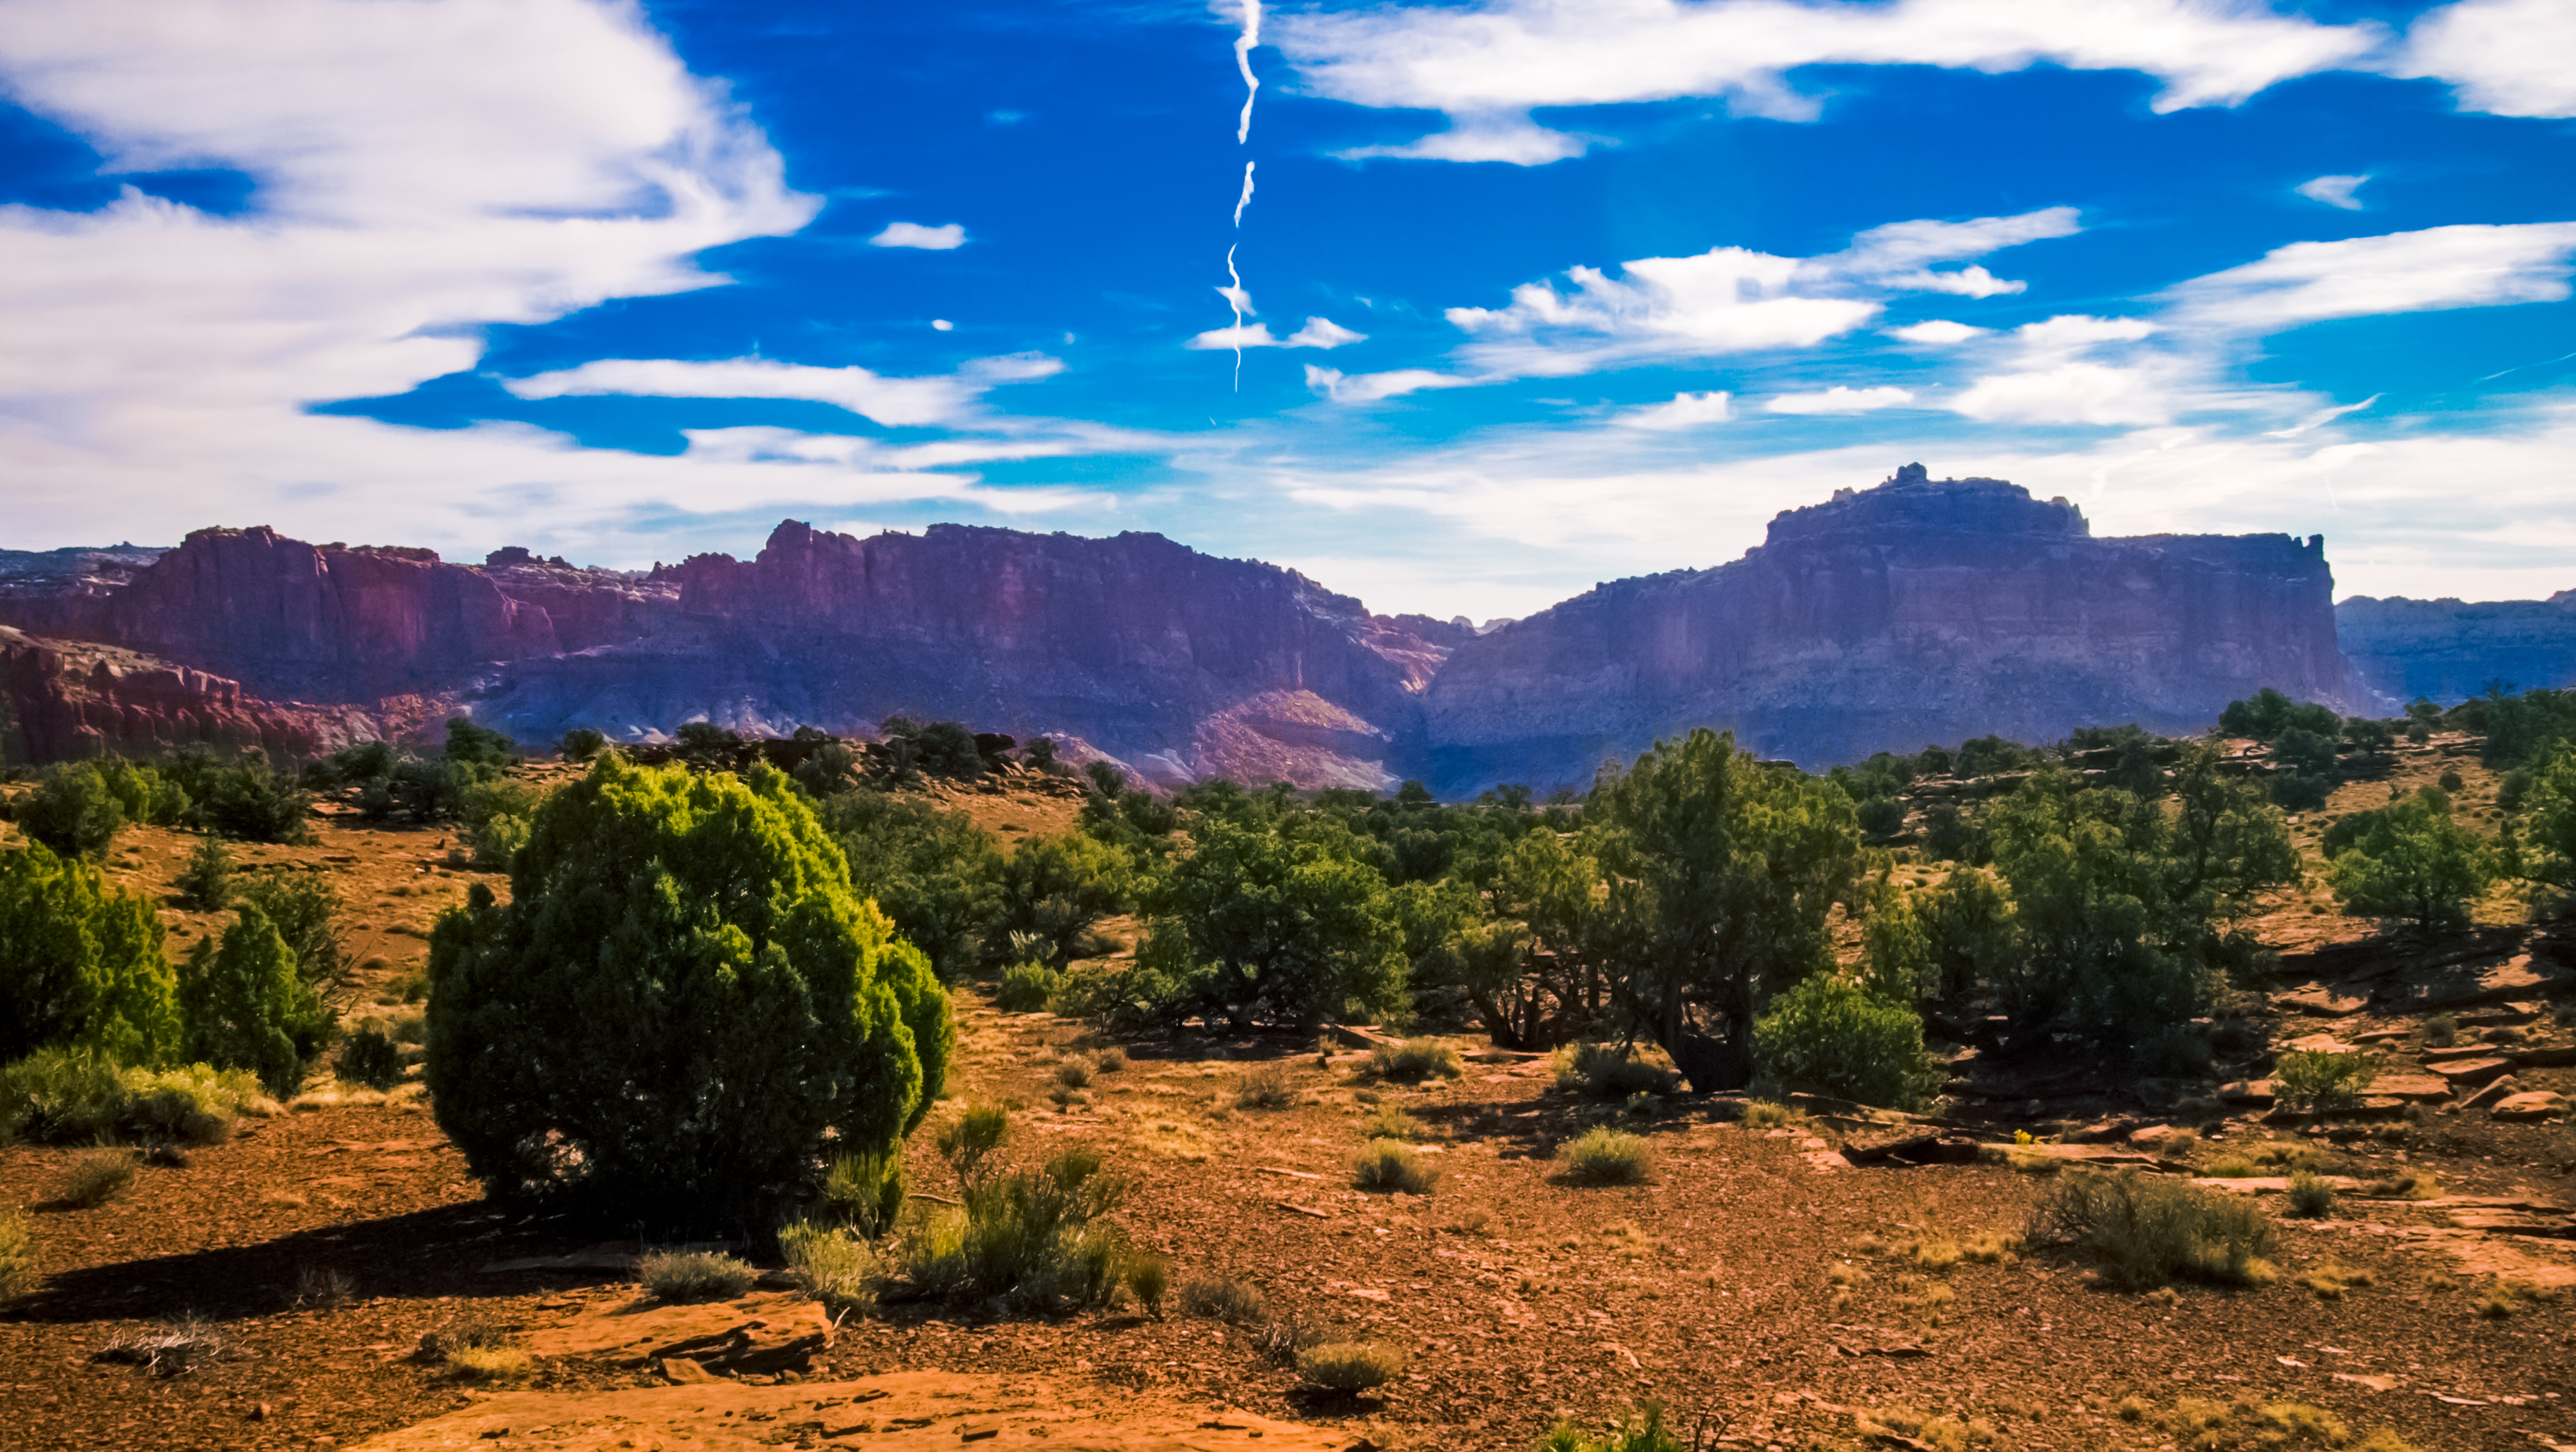
landscape, water, nature, wilderness, mountain, cloud, photography, meadow, hill, desert, adventure, valley, mountain range, panorama, travel, bush, orange, green, red, dirt, park, blue, canyon, national park, ridge, world, reef, national, west, creativecommons, american, geology, utah, mesa, plateau, western, fold, depth, capitol, ecosystem, westworld, butte, tectonic, natural environment, geographical feature, mountainous landforms